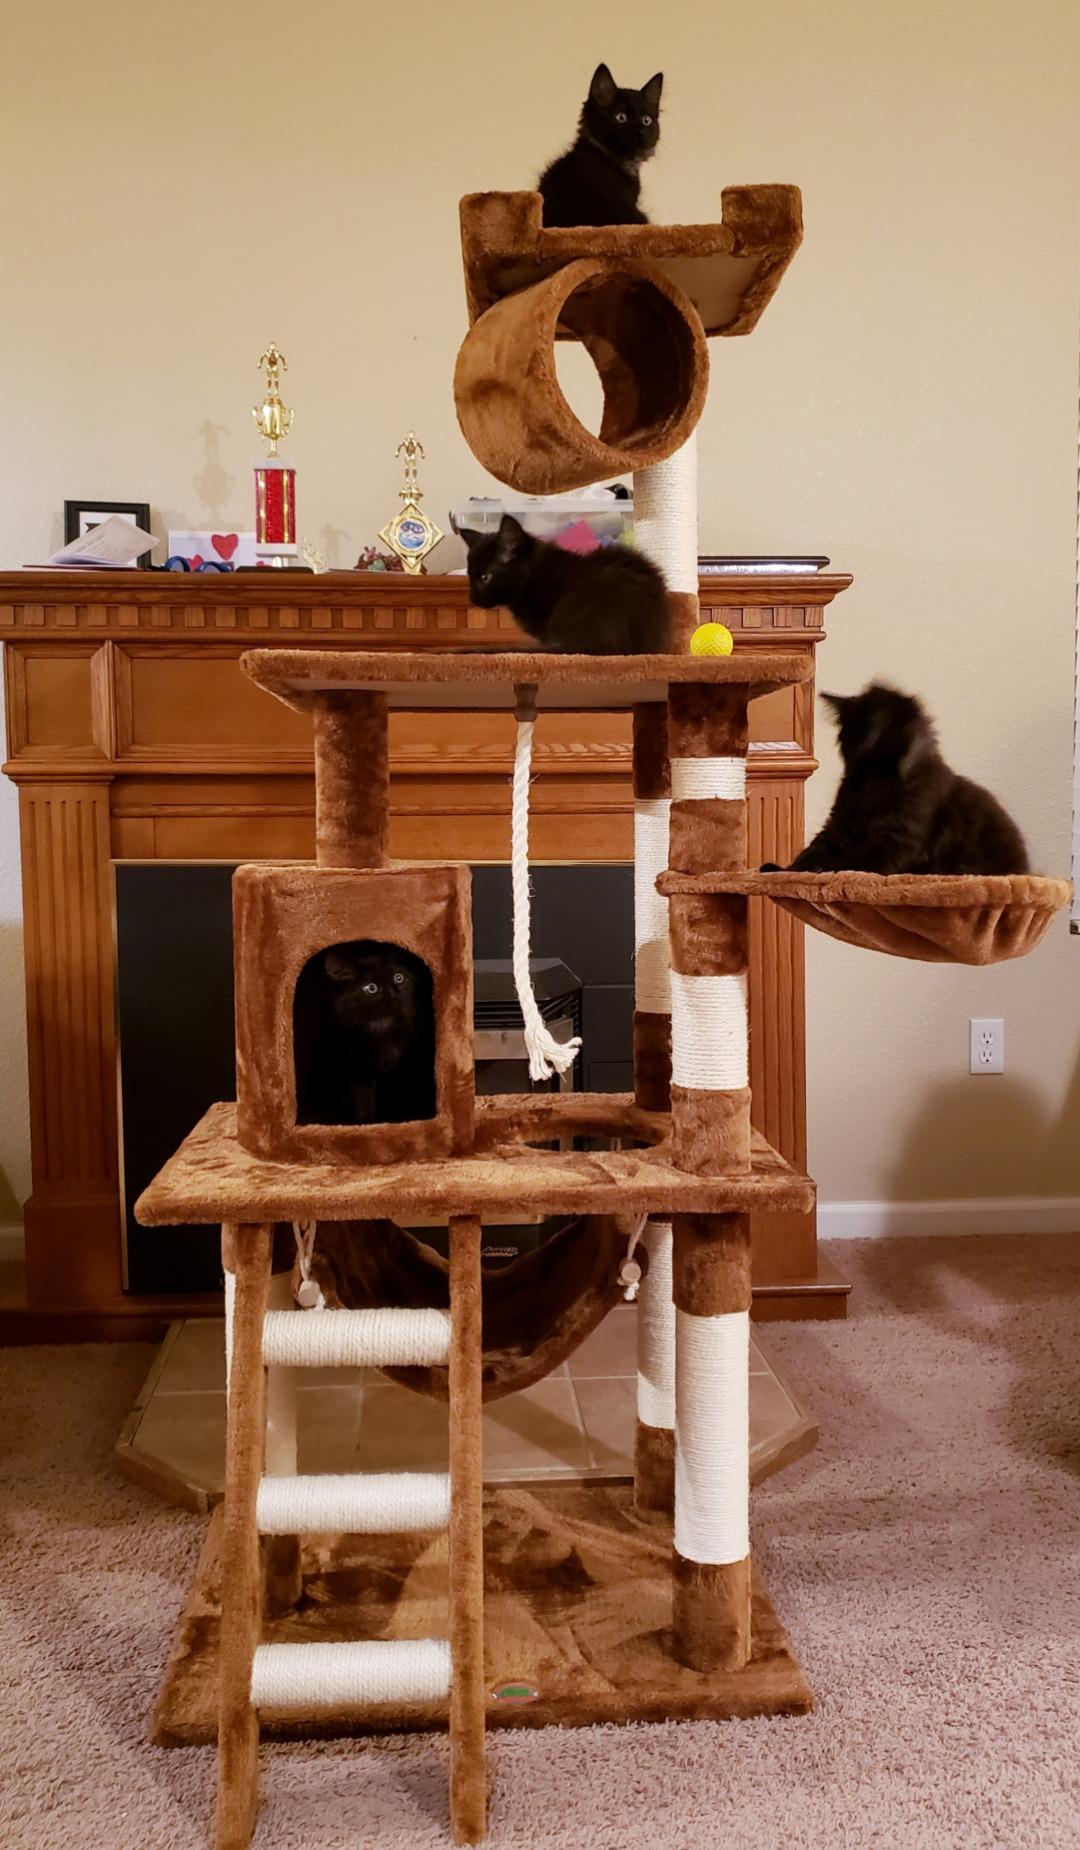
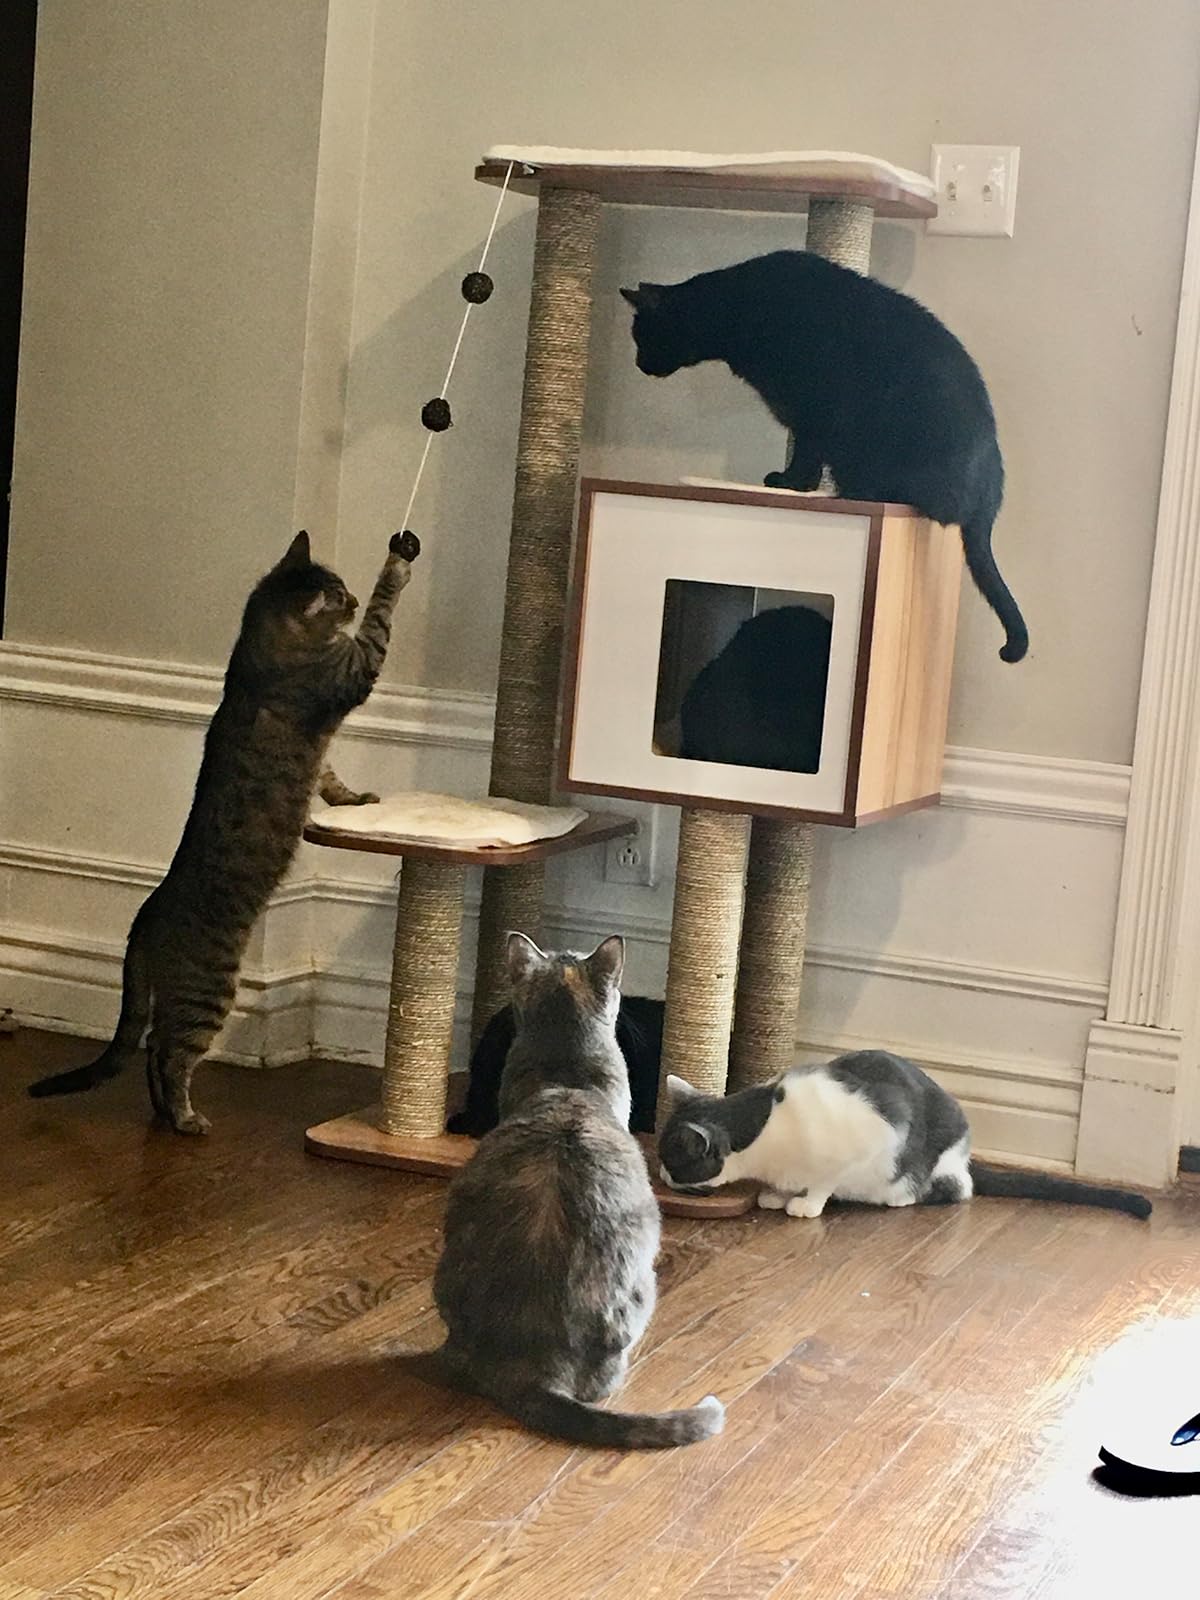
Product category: items_cat tree
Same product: no